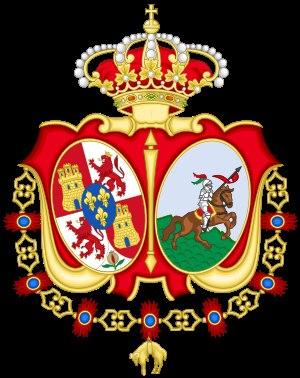
La Real Maestranza de Caballería de Sevilla est une corporation nobiliaire aux origines remontant à la Reconquête, et dont le siège se trouve à Séville, en Andalousie. Officiellement fondée en 1670 par Charles II d'Espagne, elle est l'héritière de la Confrérie de Saint Herménégild, et est exclusivement composée d'hommes issus d'anciens lignages aristocratiques. Comme toutes les maestranzas, elle fut créée à l'origine pour former les nobles à la pratique militaire de l'équitation. Aujourd'hui dévouée à des œuvres caritatives, au développement et à la promotion des arts équestres et taurins, elle est surtout célèbre pour être la propriétaire des arènes de Séville. Elle exerce également une mission de mécénat artistique et culturel à Séville et dans sa région.